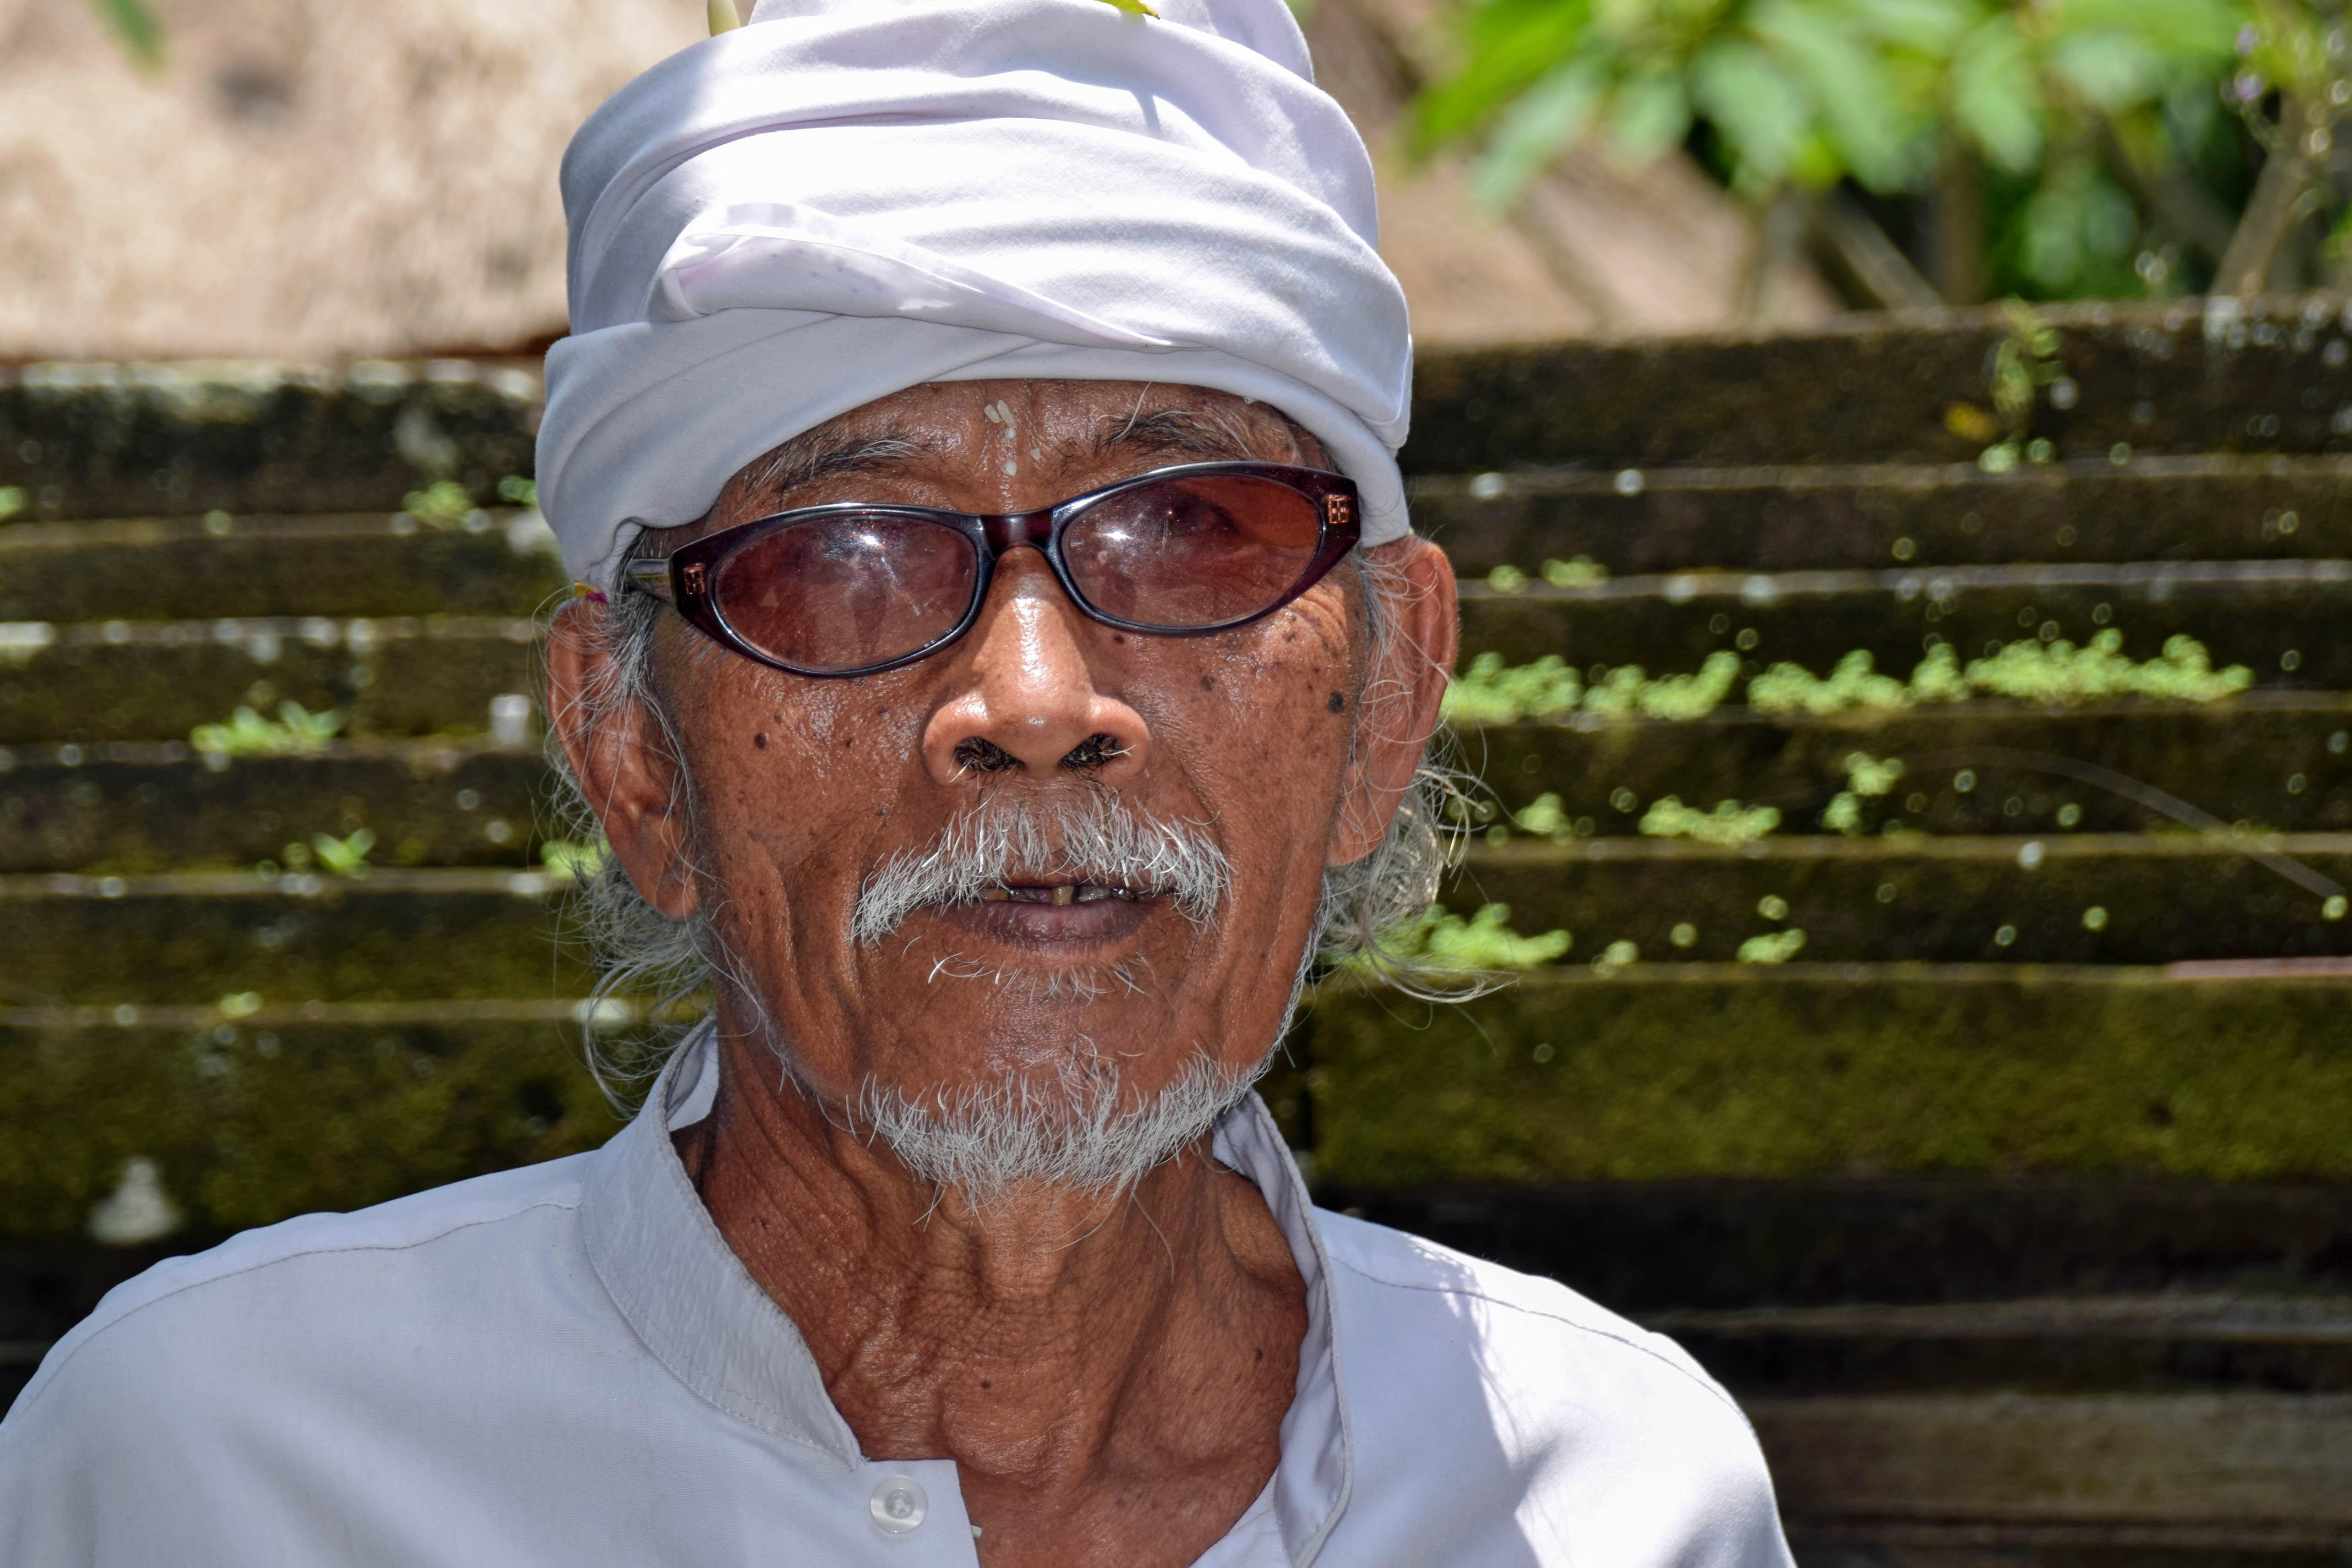
man, person, people, travel, male, spring, religion, senior citizen, temple, sunglasses, glasses, head, holy, jockey, indonesia, bali, hinduism, scholar, facial hair, vision care